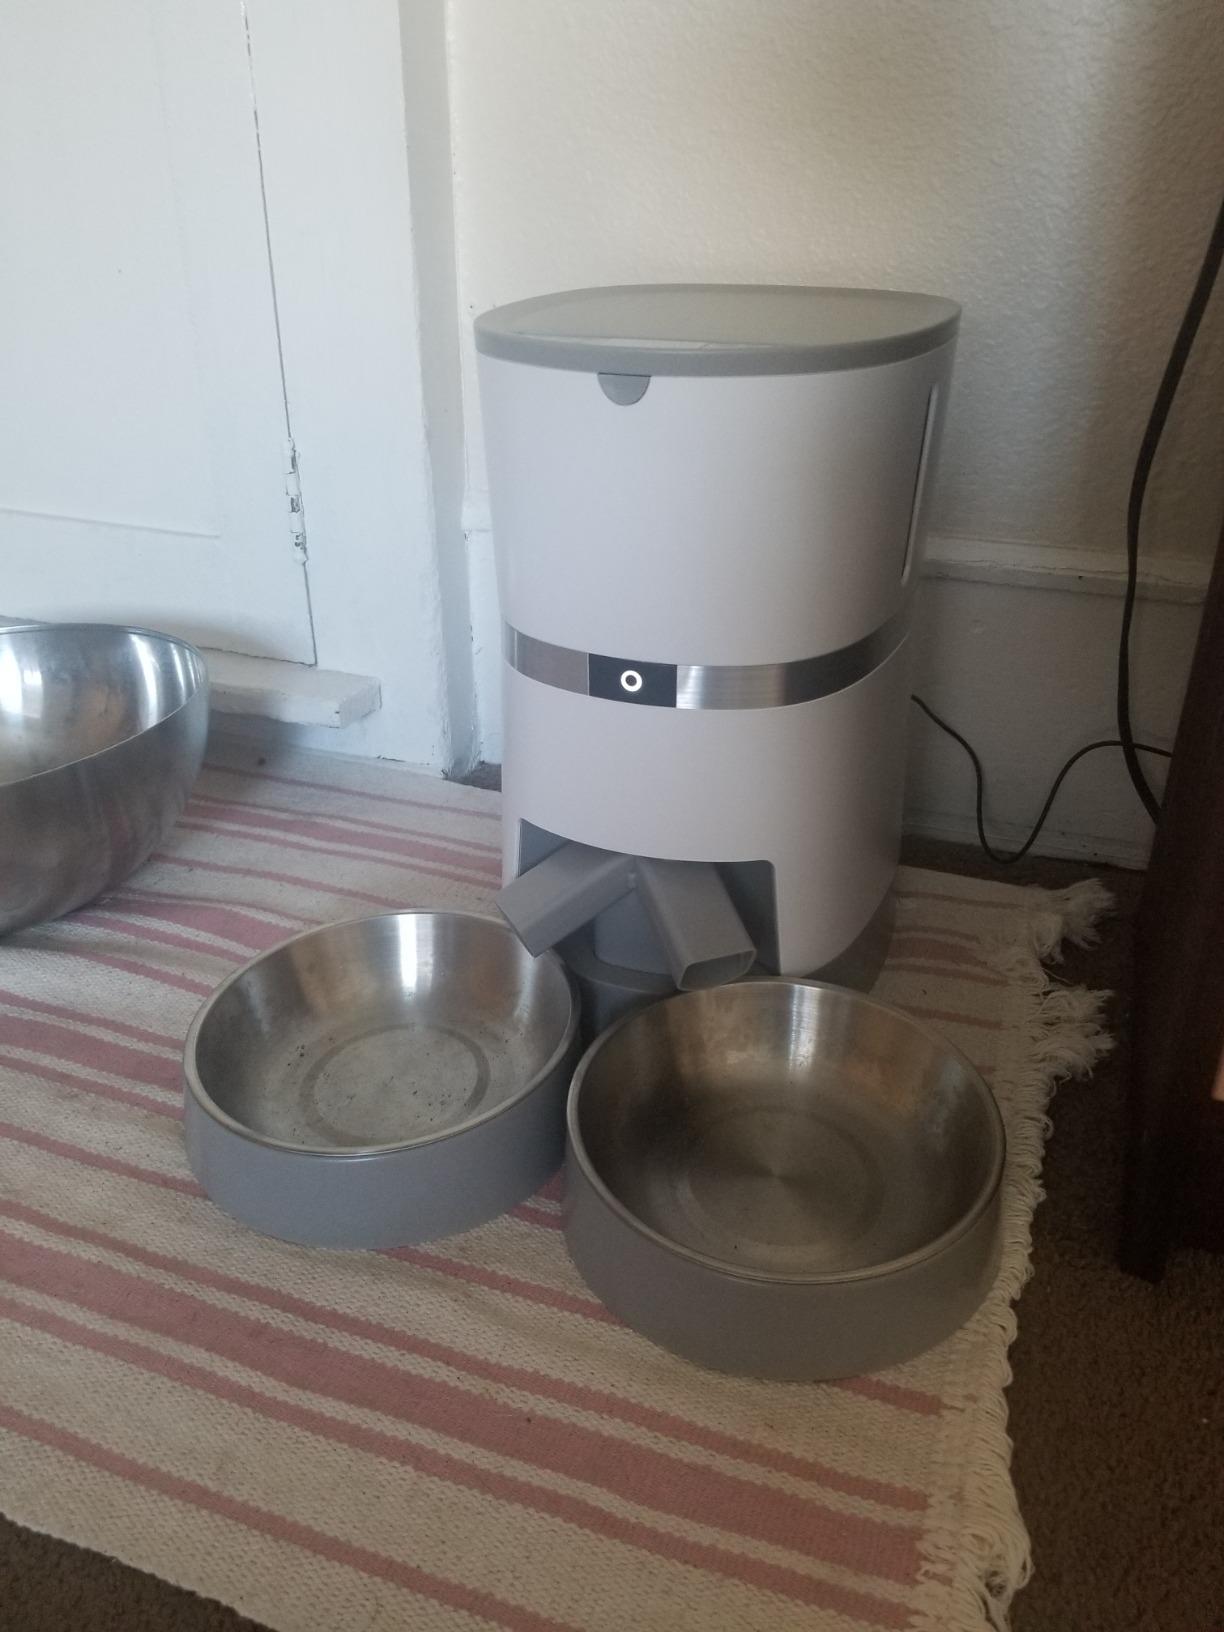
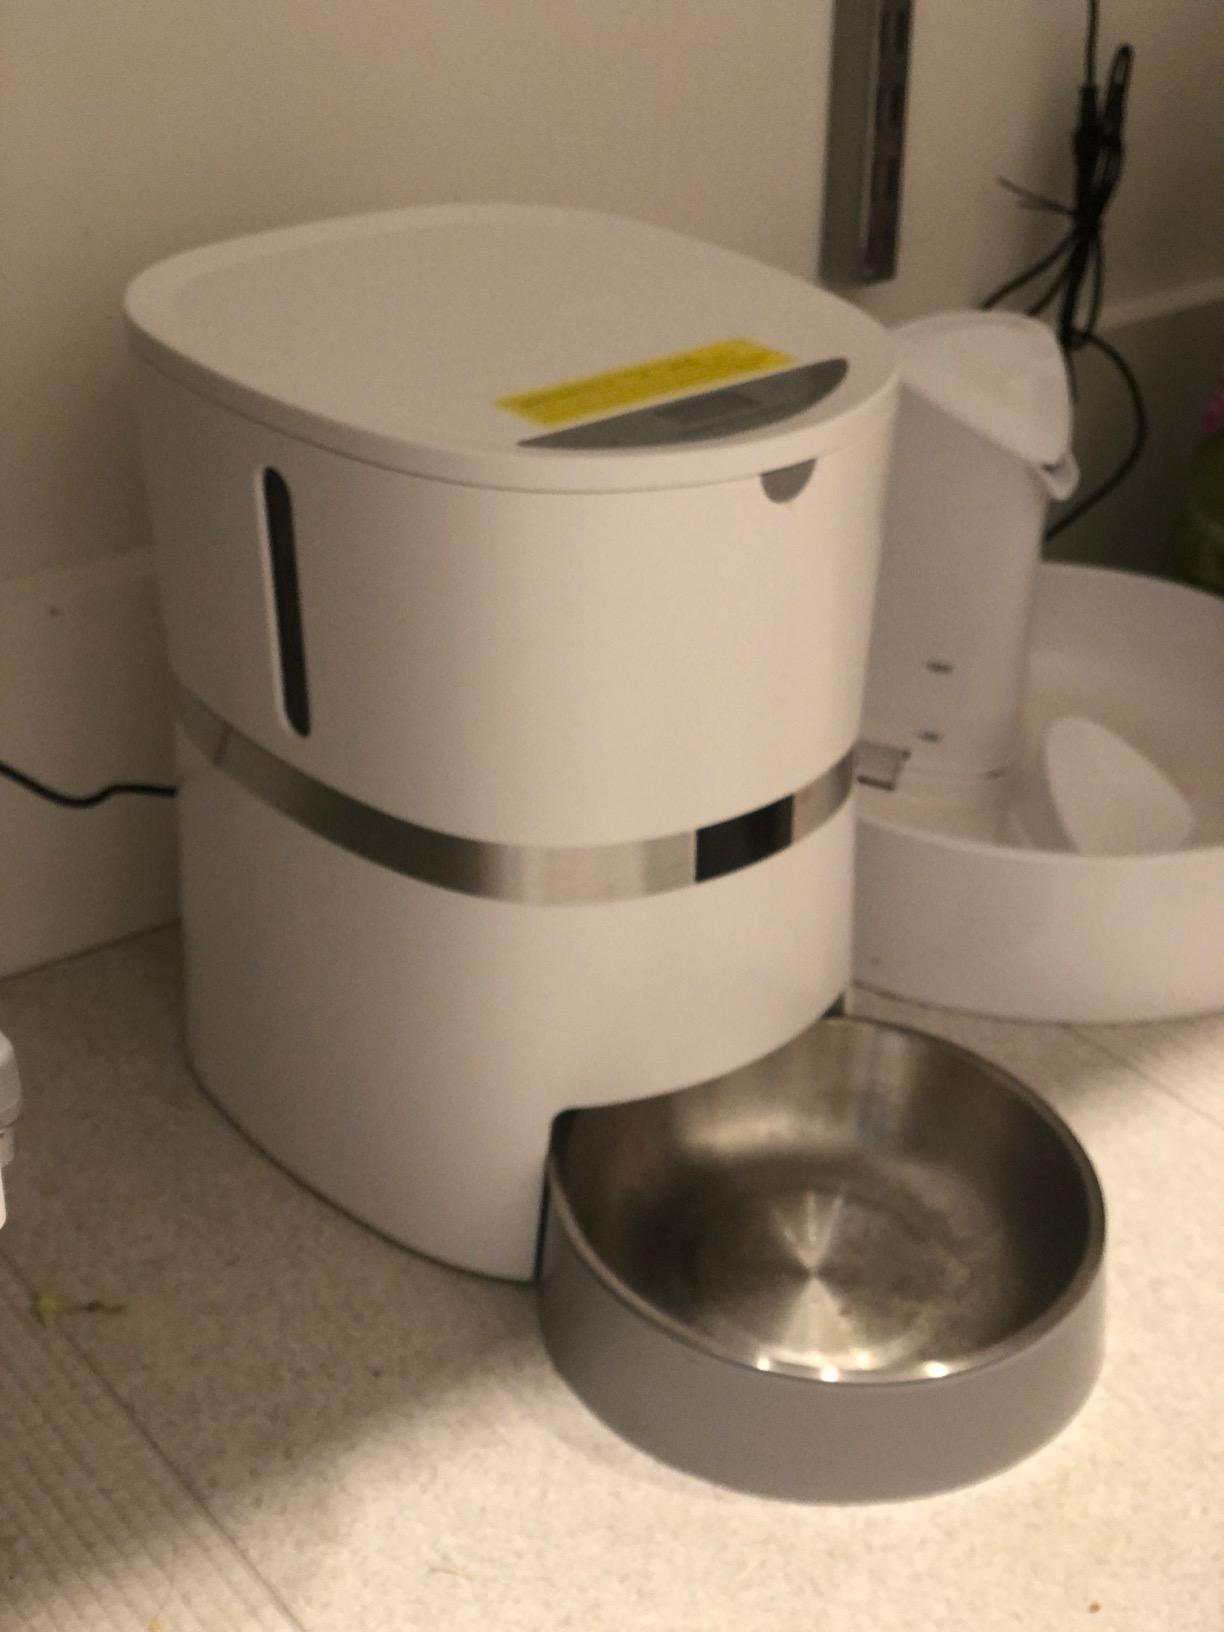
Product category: items_feeder
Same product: no